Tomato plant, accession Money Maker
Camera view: vertical (180 deg); turntable rotation: 30 degrees
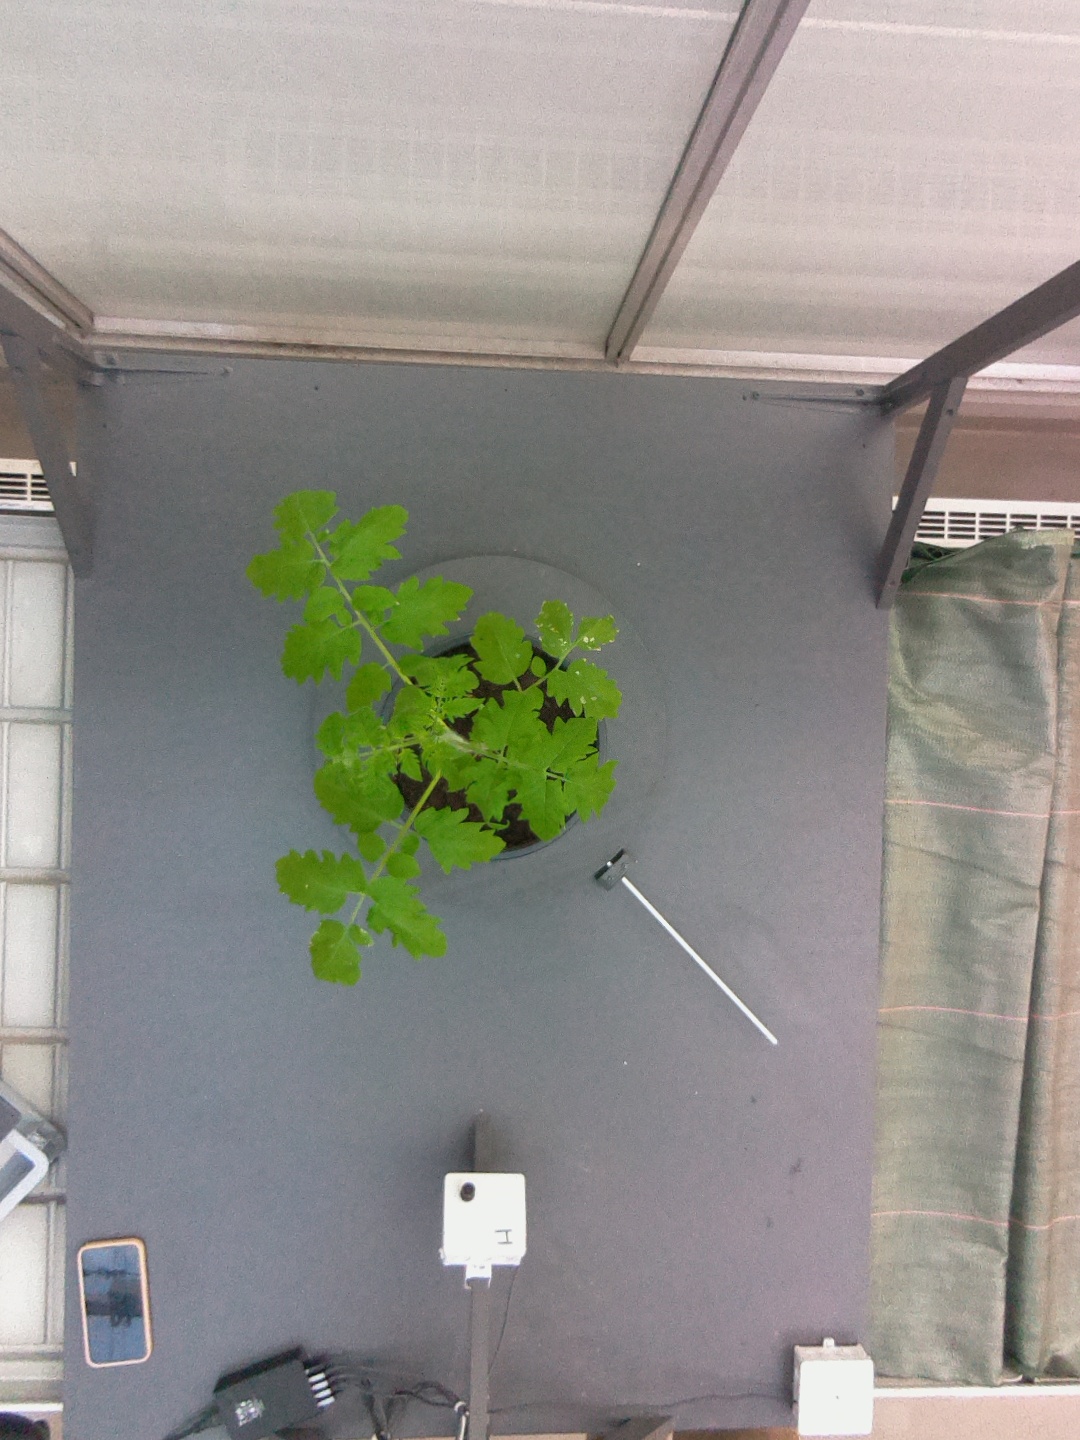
BBCH growth stage 13: 6 of true leaves visible